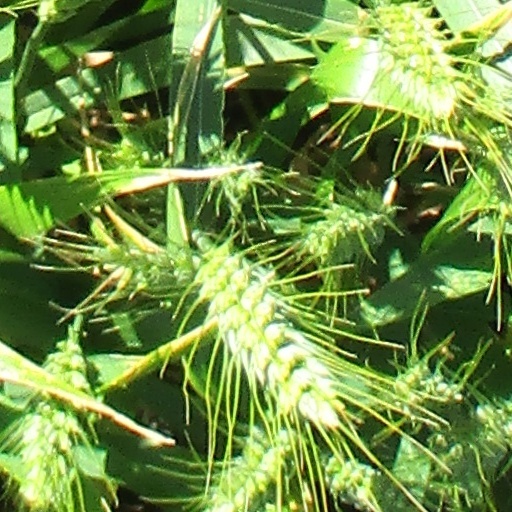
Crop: wheat